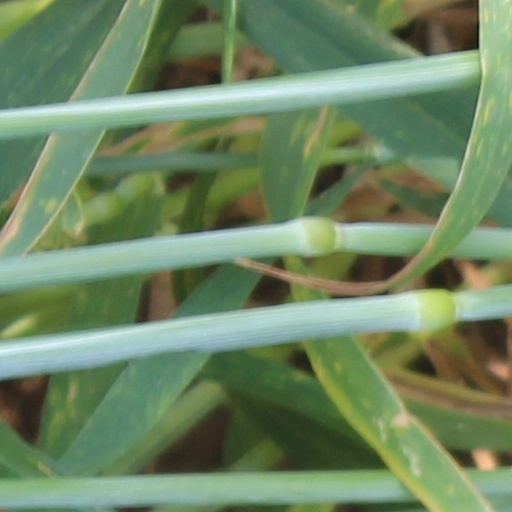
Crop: wheat